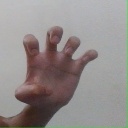
अक्षर: झ